Gerard Leeu

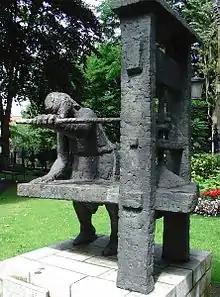
Gheraert Leeu drukker Gouda

Gerard or Gheraert Leeu, "Leew, Lyon", or "Leonis", (between 1445 and 1450, Gouda - 1492, Antwerp) was a Dutch printer of incunabula.